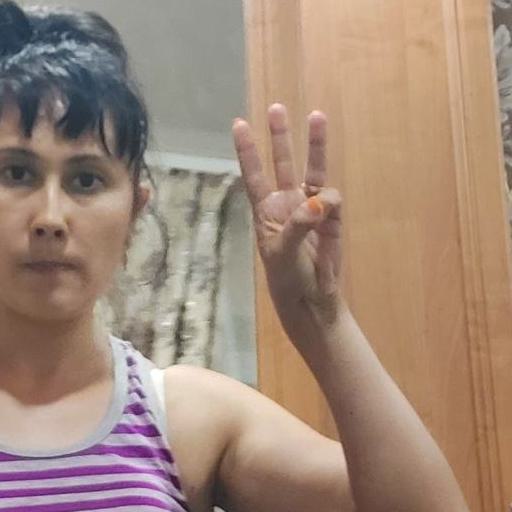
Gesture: three